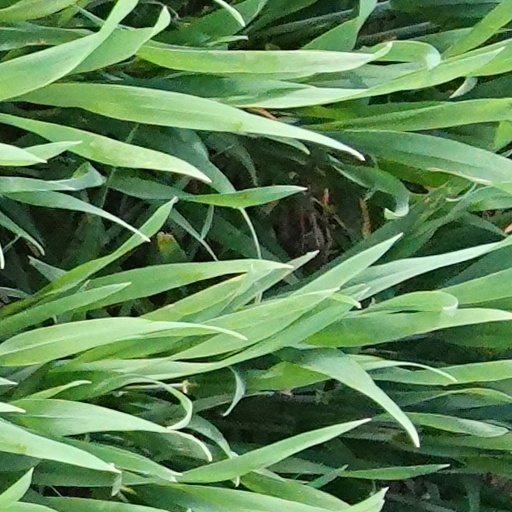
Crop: wheat